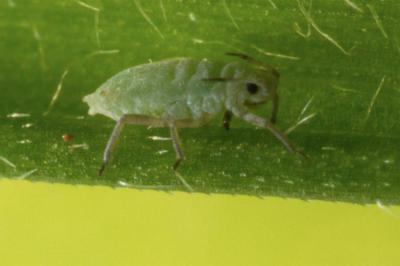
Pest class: russian_wheat_aphid